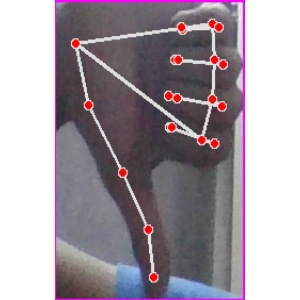
अक्षर: फ